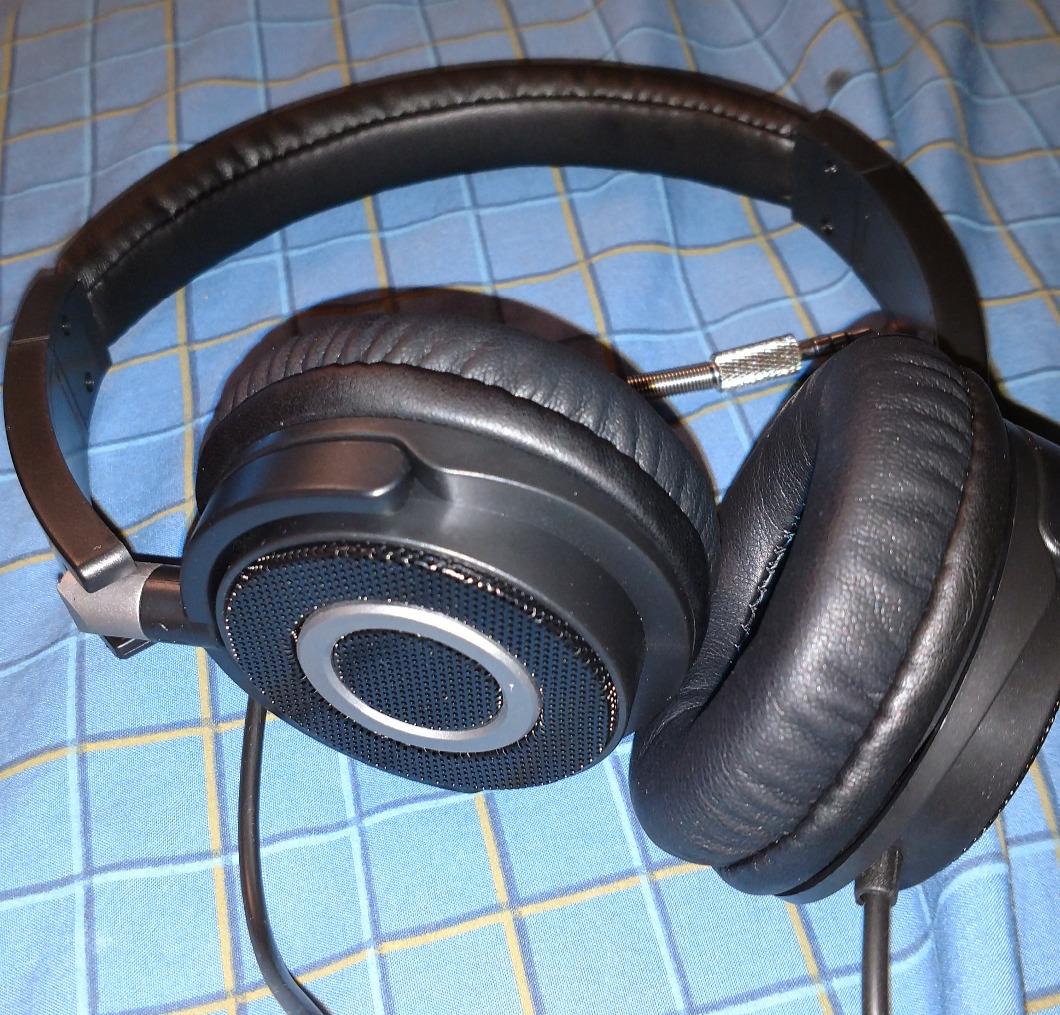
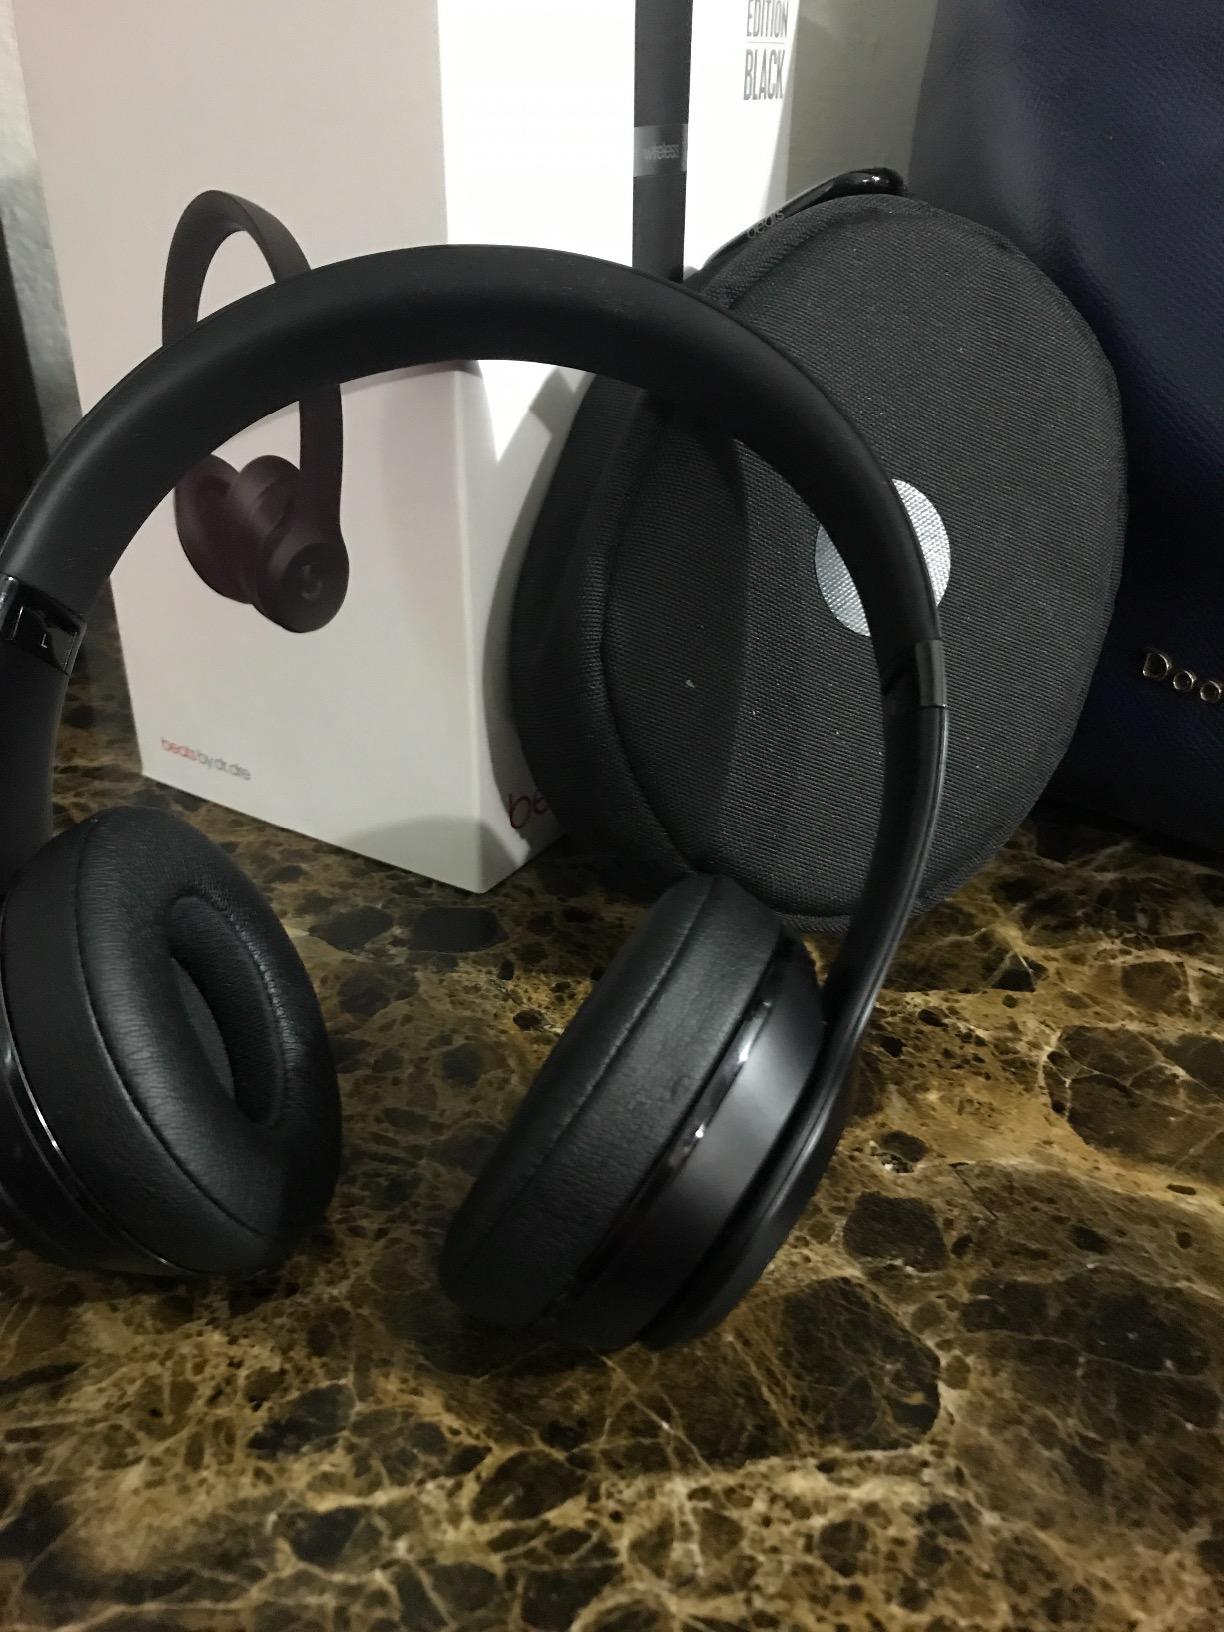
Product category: headphones
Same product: no